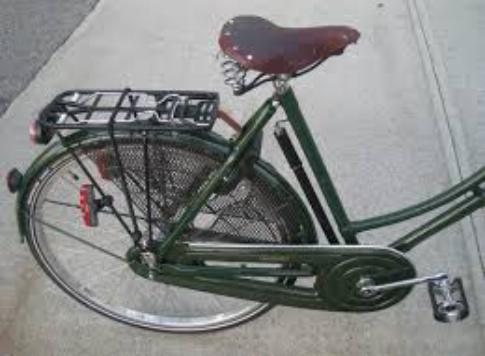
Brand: Brooks Saddle
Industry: Transportation